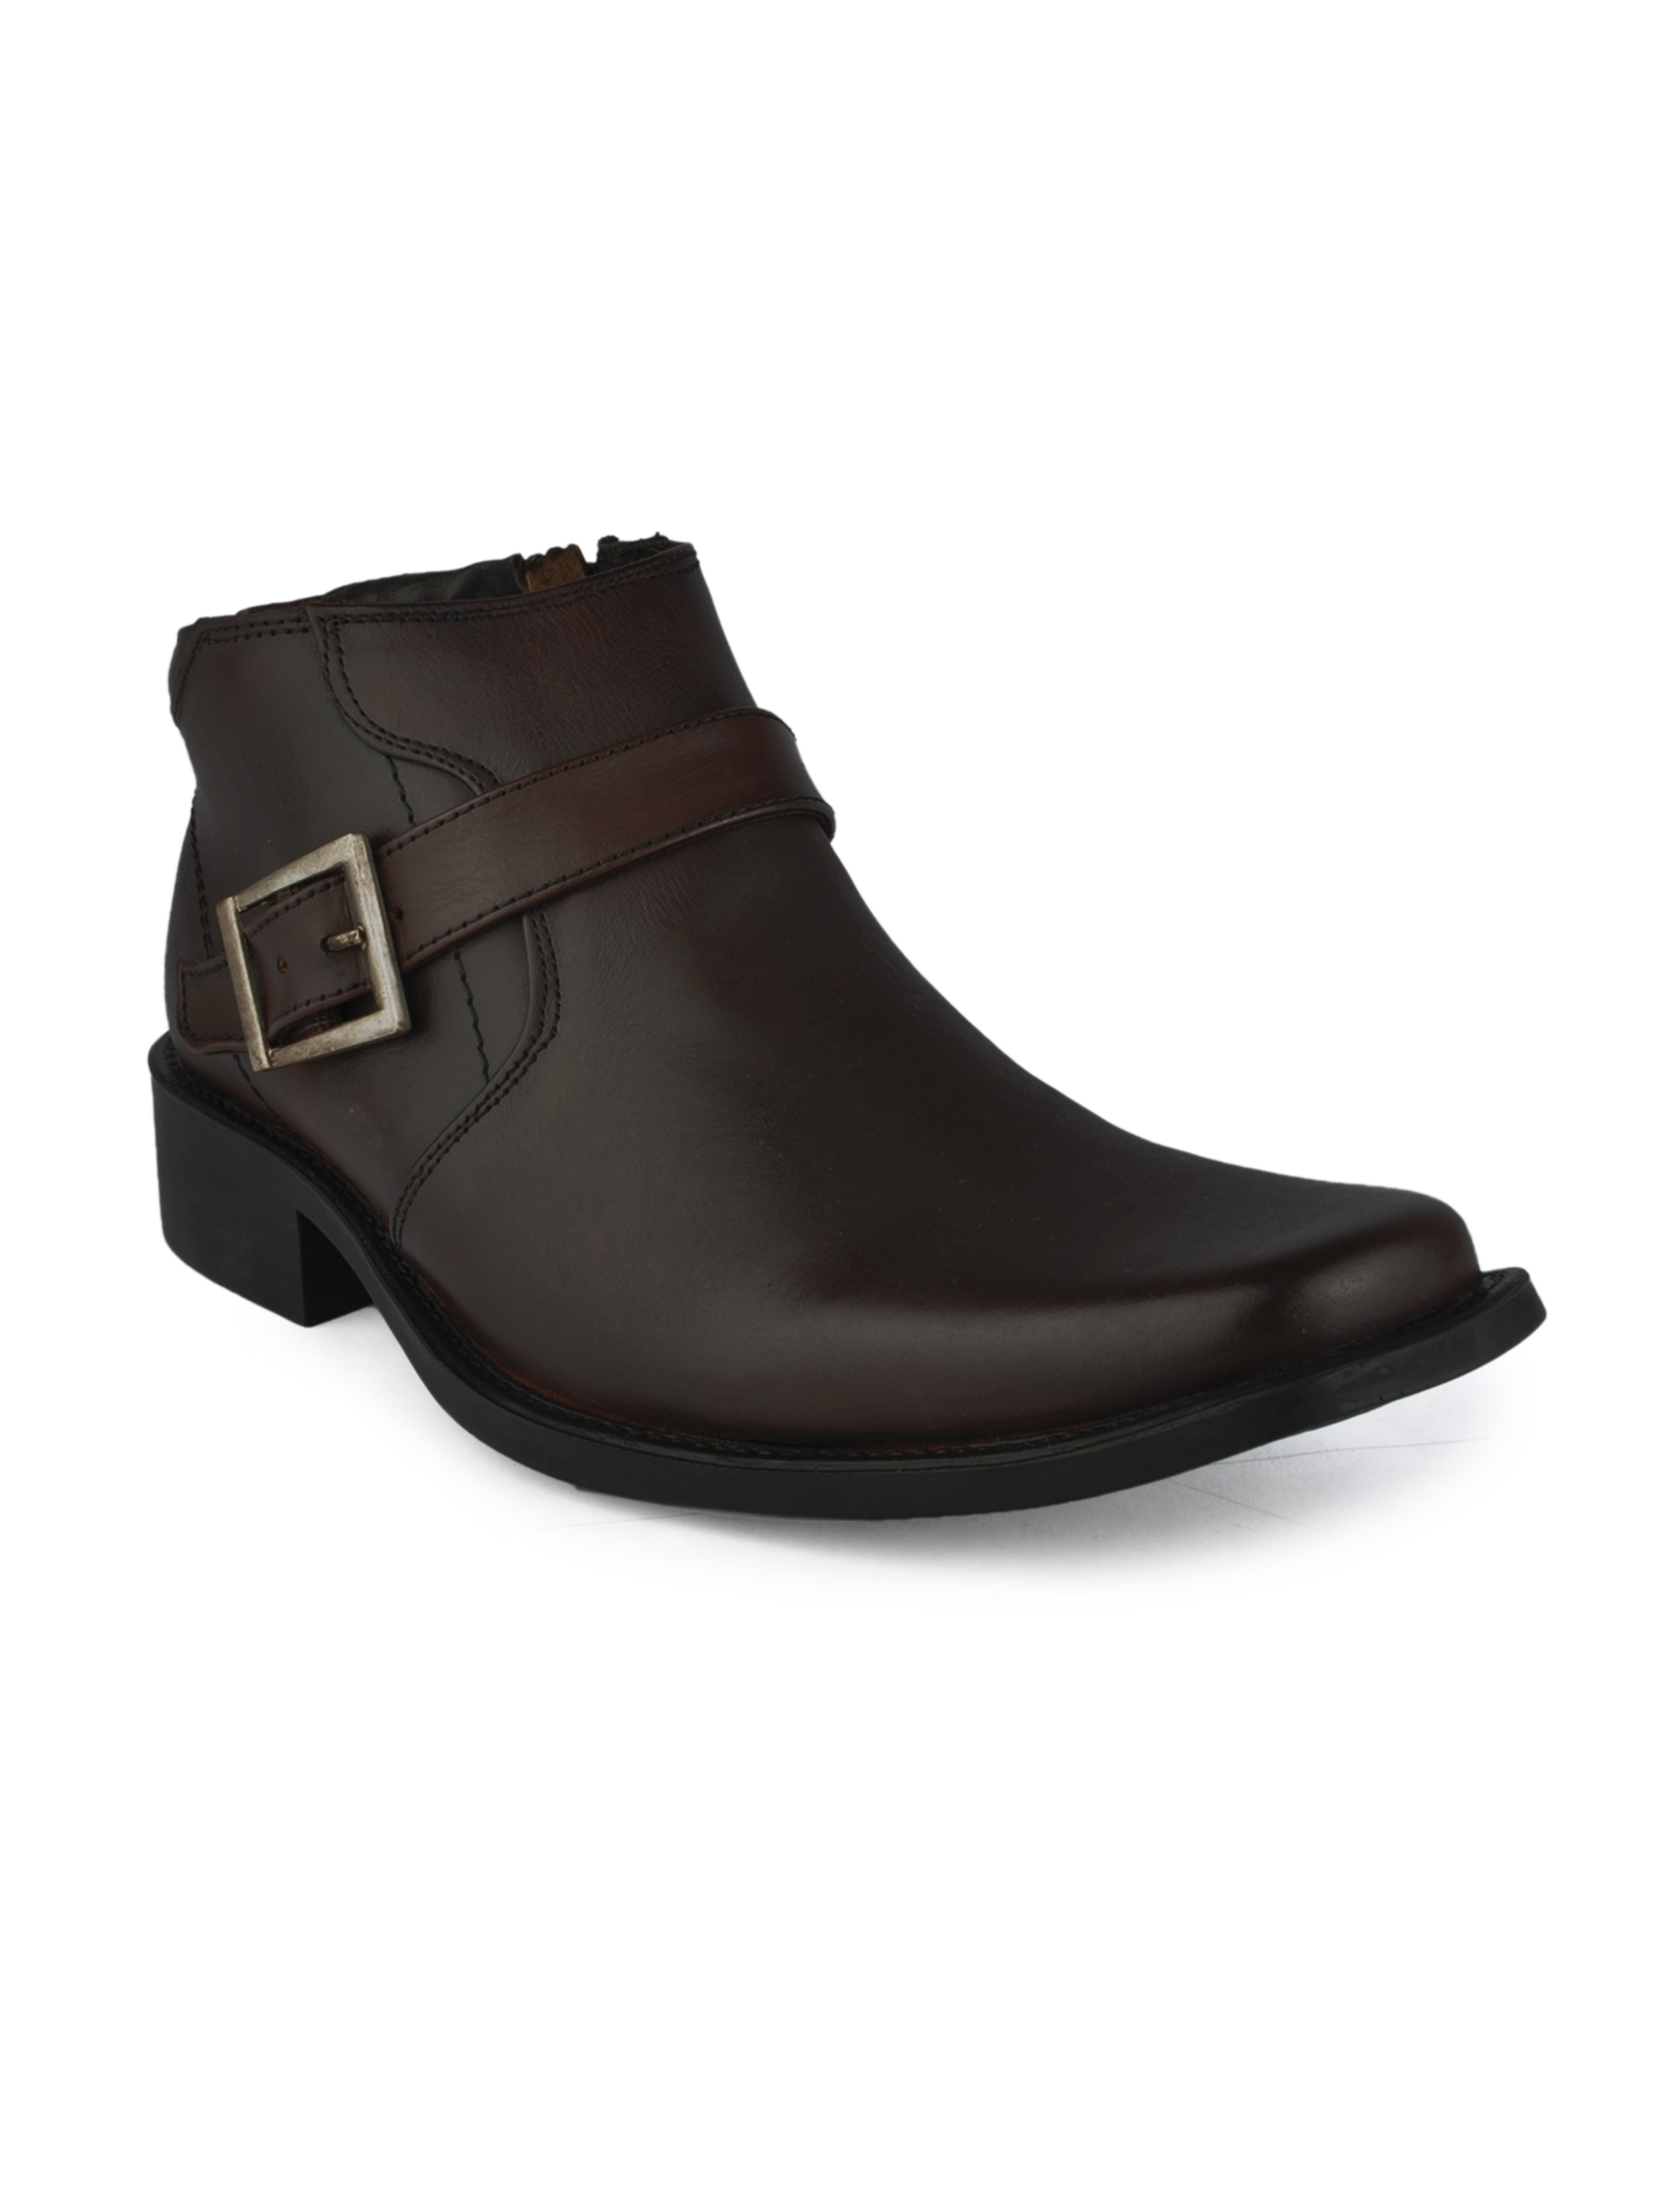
Franco Leone Men Brown Formal Shoes
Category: Footwear / Shoes / Formal Shoes
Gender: Men
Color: Brown
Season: Summer 2012
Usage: Formal